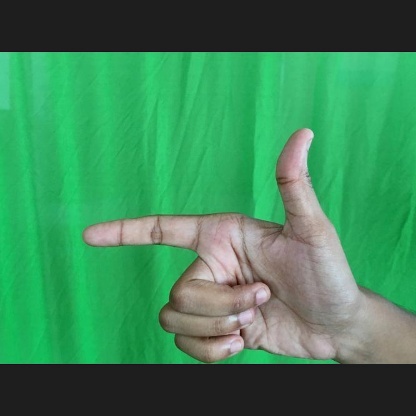
Mudra: Chandrakala